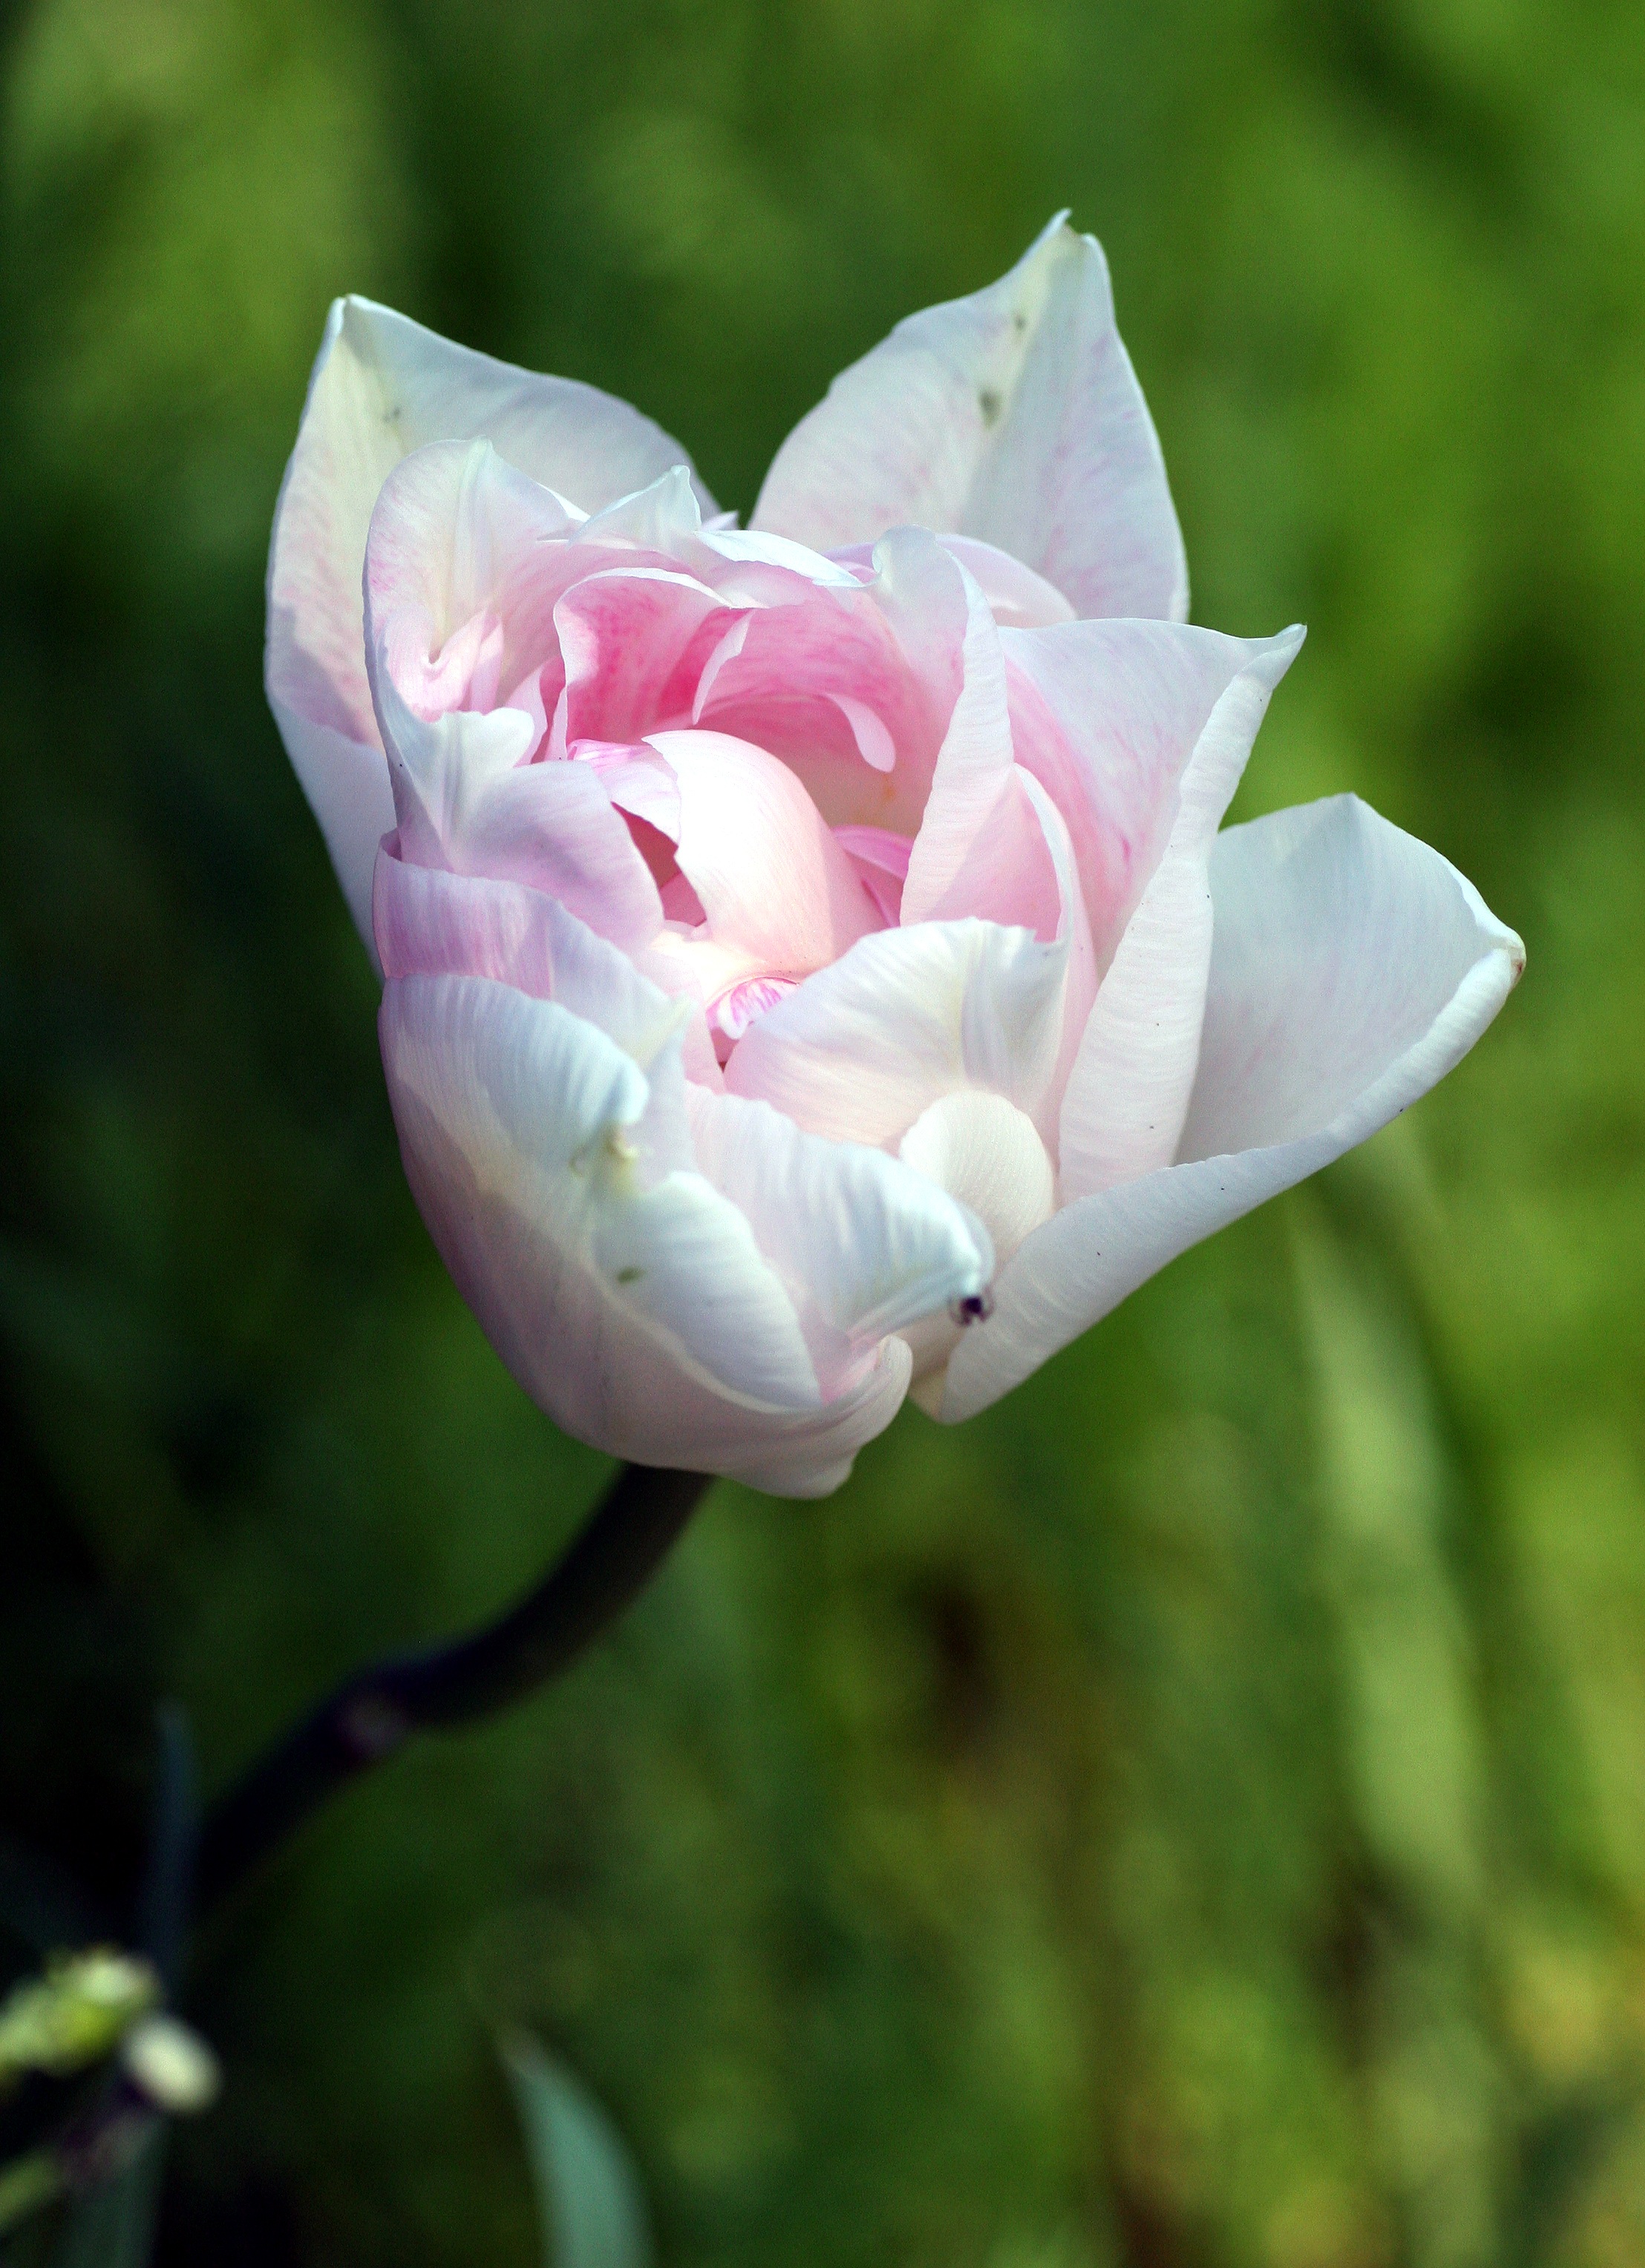
blossom, plant, flower, petal, tulip, botany, garden, pink, flora, petals, bud, flowering, macro photography, flowering plant, plant stem, land plant